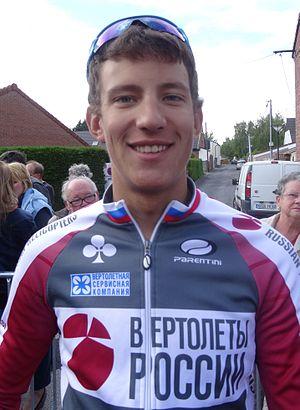
Reportage photographique réalisé le vendredi 23 mai 2014 à l'occasion du départ de la première étape du Paris-Arras Tour 2014 à Lens, Pas-de-Calais, Nord-Pas-de-Calais, France. Depicted person&#58
La saison 2014 de l'équipe cycliste Russian Helicopters est la deuxième et dernière de cette équipe.